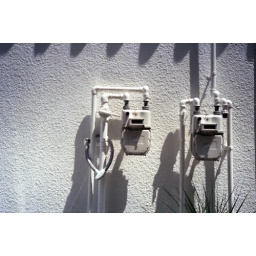
they stood by the street and watched the walking people.....